List of birds of Biscayne National Park

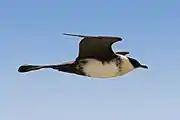
Pomarine jaeger

Order: CharadriiformesFamily: Stercorariidae